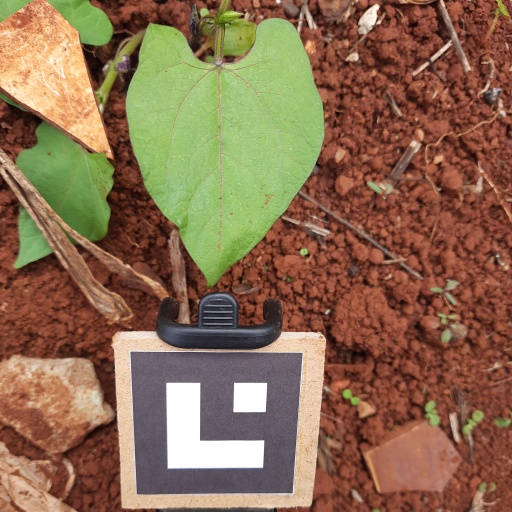
Observations: wavy surface, no eating holes, with soild dust, under cloudy sky